James T. Kirk

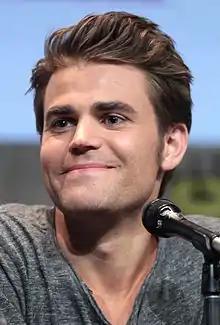
Paul Wesley has portrayed Kirk in "Star Trek: Strange New Worlds" since 2022

Kirk also appears in "", which is set six years before the events of . He first appears in the final episode of Season 1, portrayed by Paul Wesley, and appeared as a recurring guest in Season 2. In this series, the "Enterprise" has another captain, Kirk's predecessor Christopher Pike, who first appeared in "".